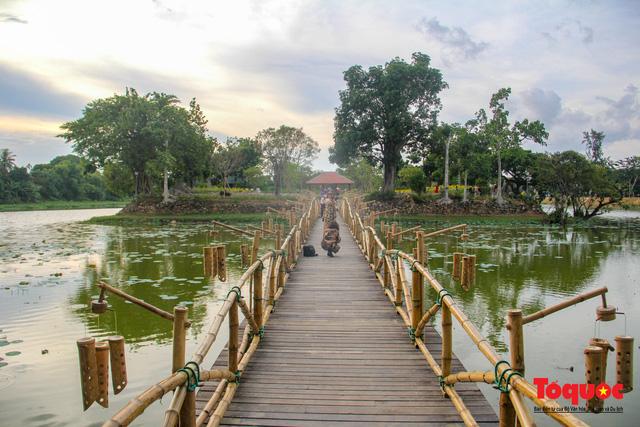
có một chiếc xe máy đang chạy qua cây cầu